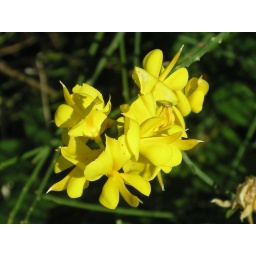
Yellow flowers near the Swanson water park